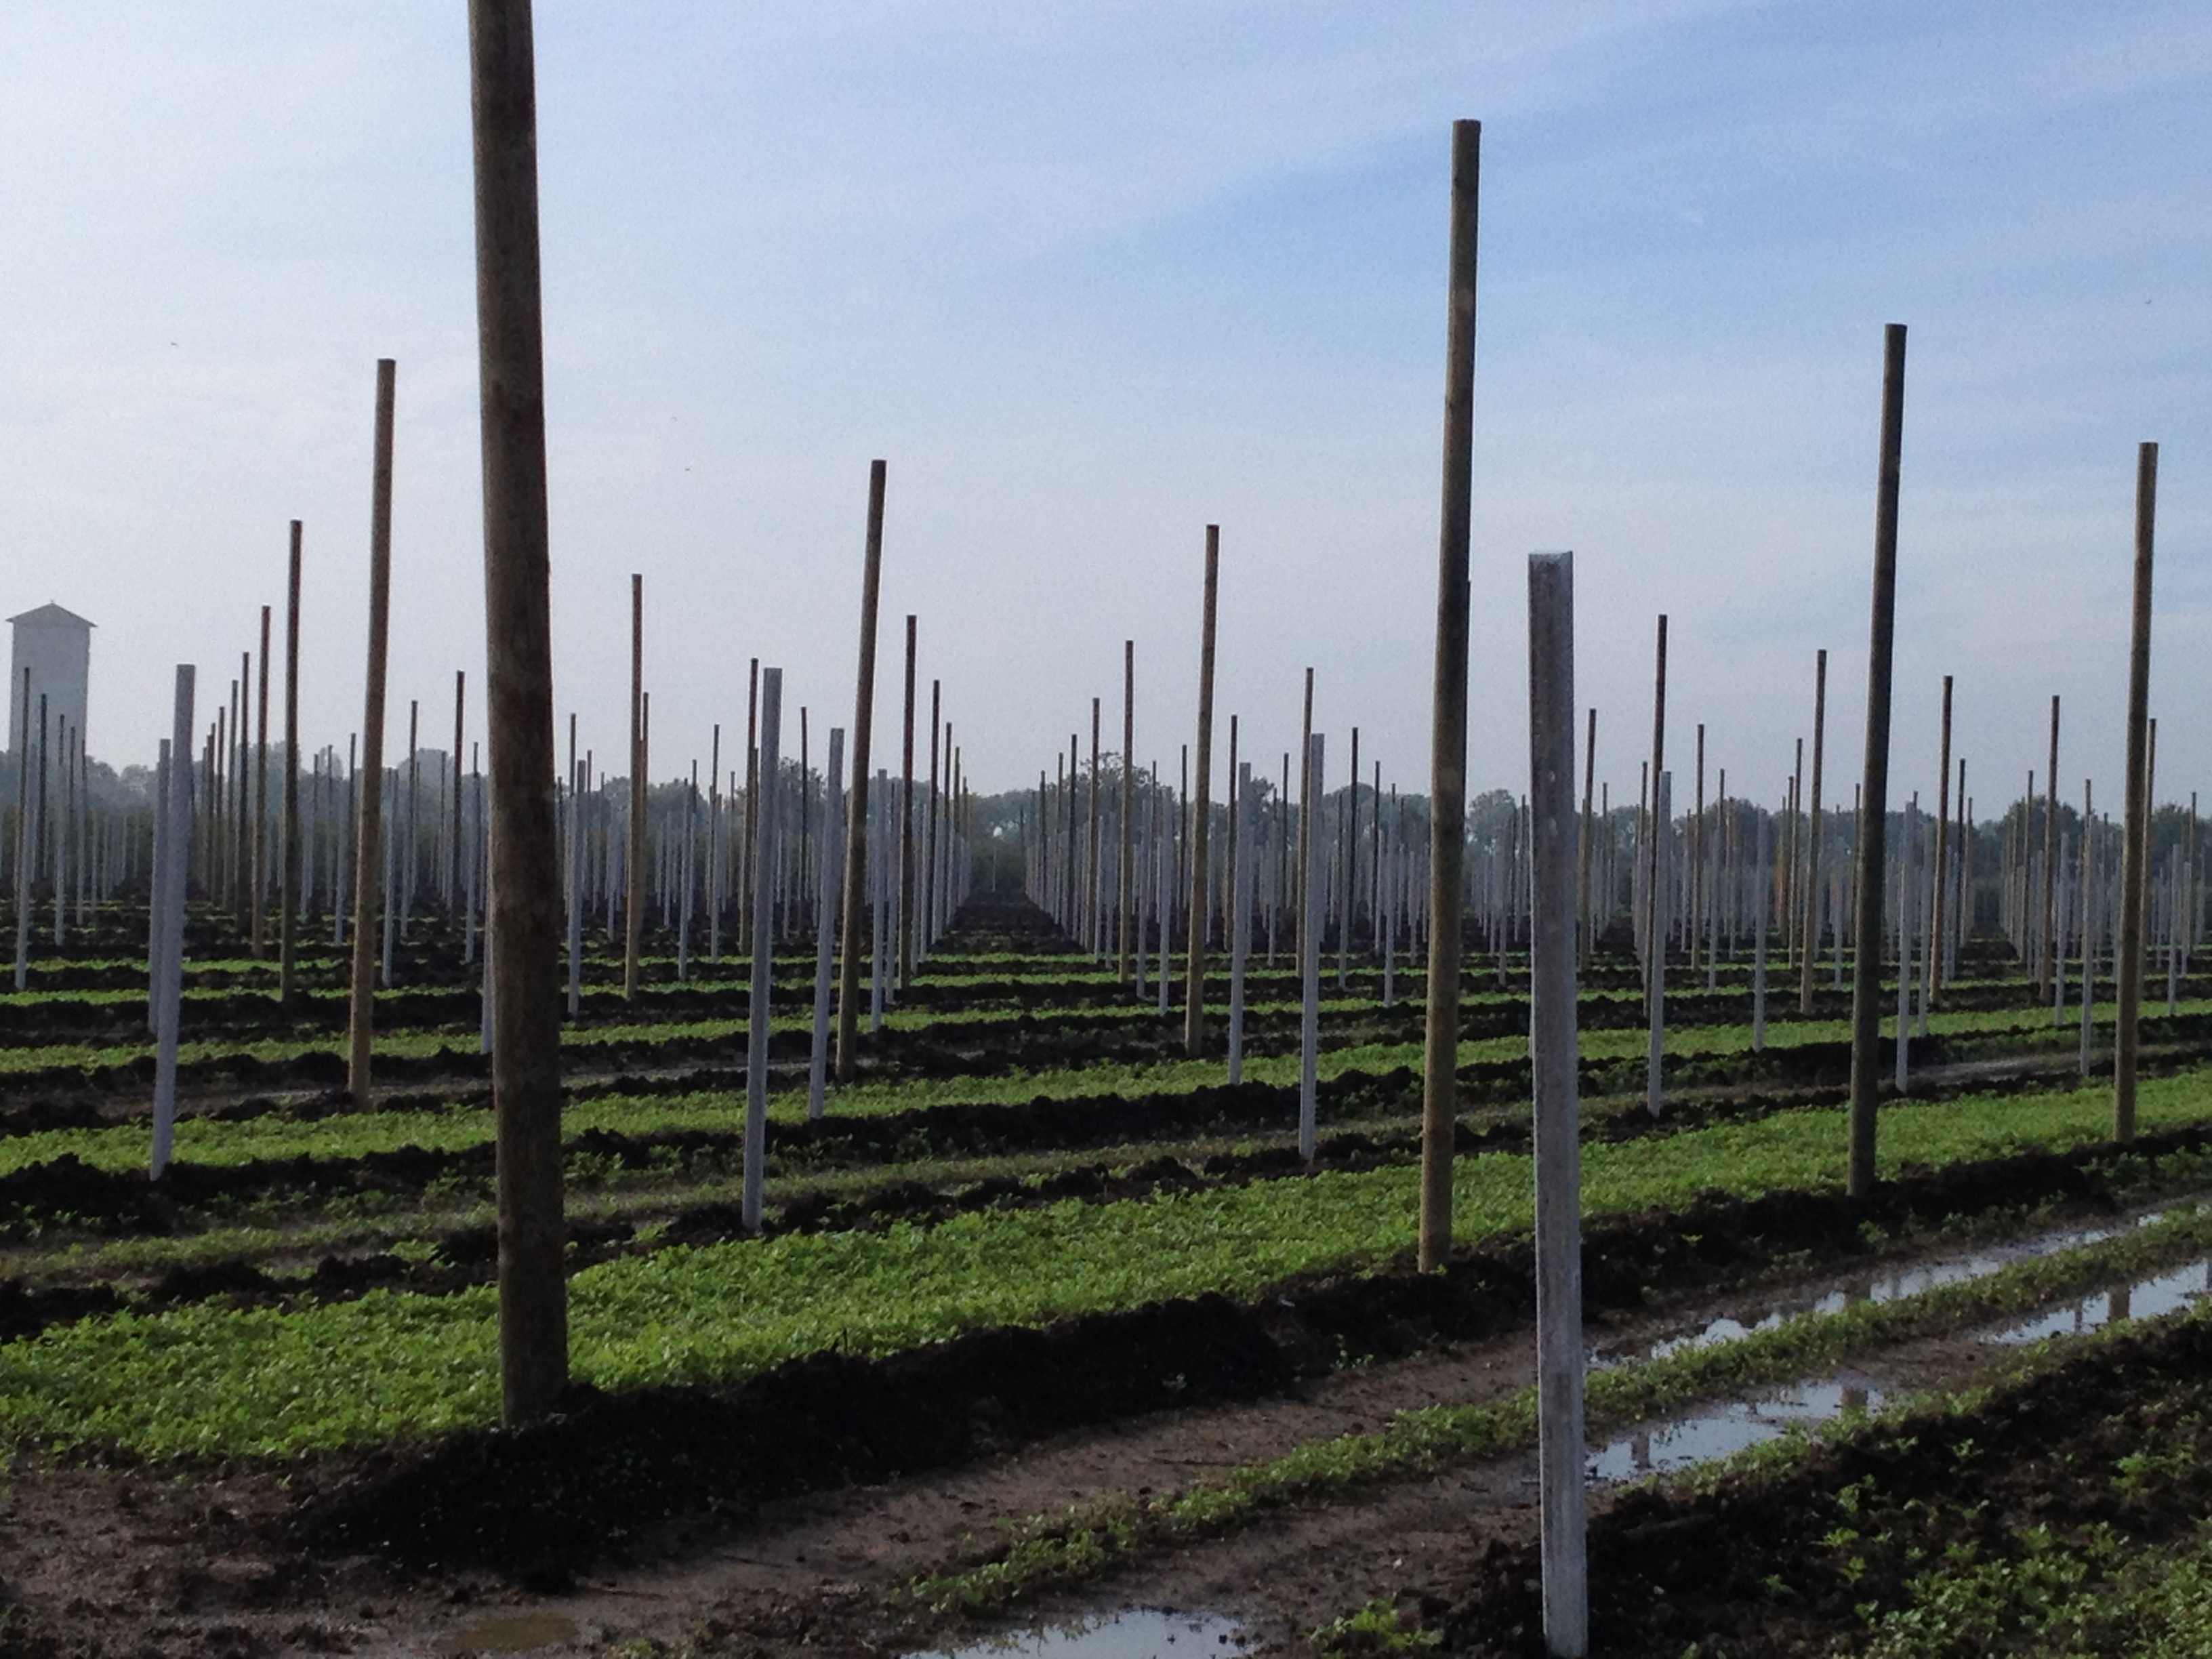
tree, fence, fruit, orchard, agriculture, healthy, fruit tree, fruits, planting, woody plant, outdoor structure, home fencing